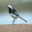
Label: bird